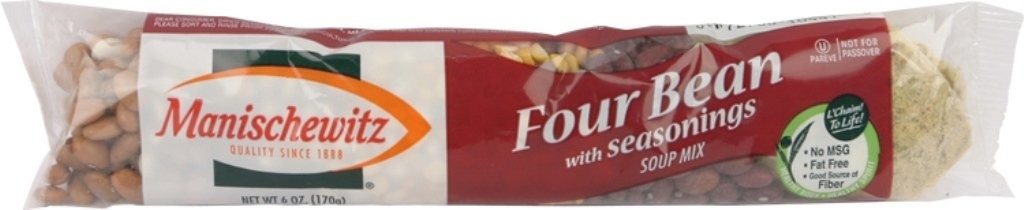
Item Name: Manischewitz Four Bean Cello Soup Mix, 6-Ounce Tubs (Pack of 24)
Bullet Point 1: Pack of 24 6-ounce tubs
Bullet Point 2: Zero cholesterol
Bullet Point 3: Zero trans fat or saturated fat
Value: 144.0
Unit: oz

Price: 2.67